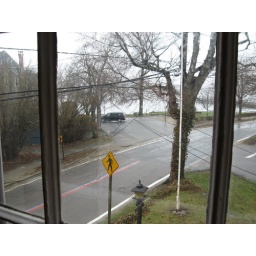
This is a picture of the street and everything below the window